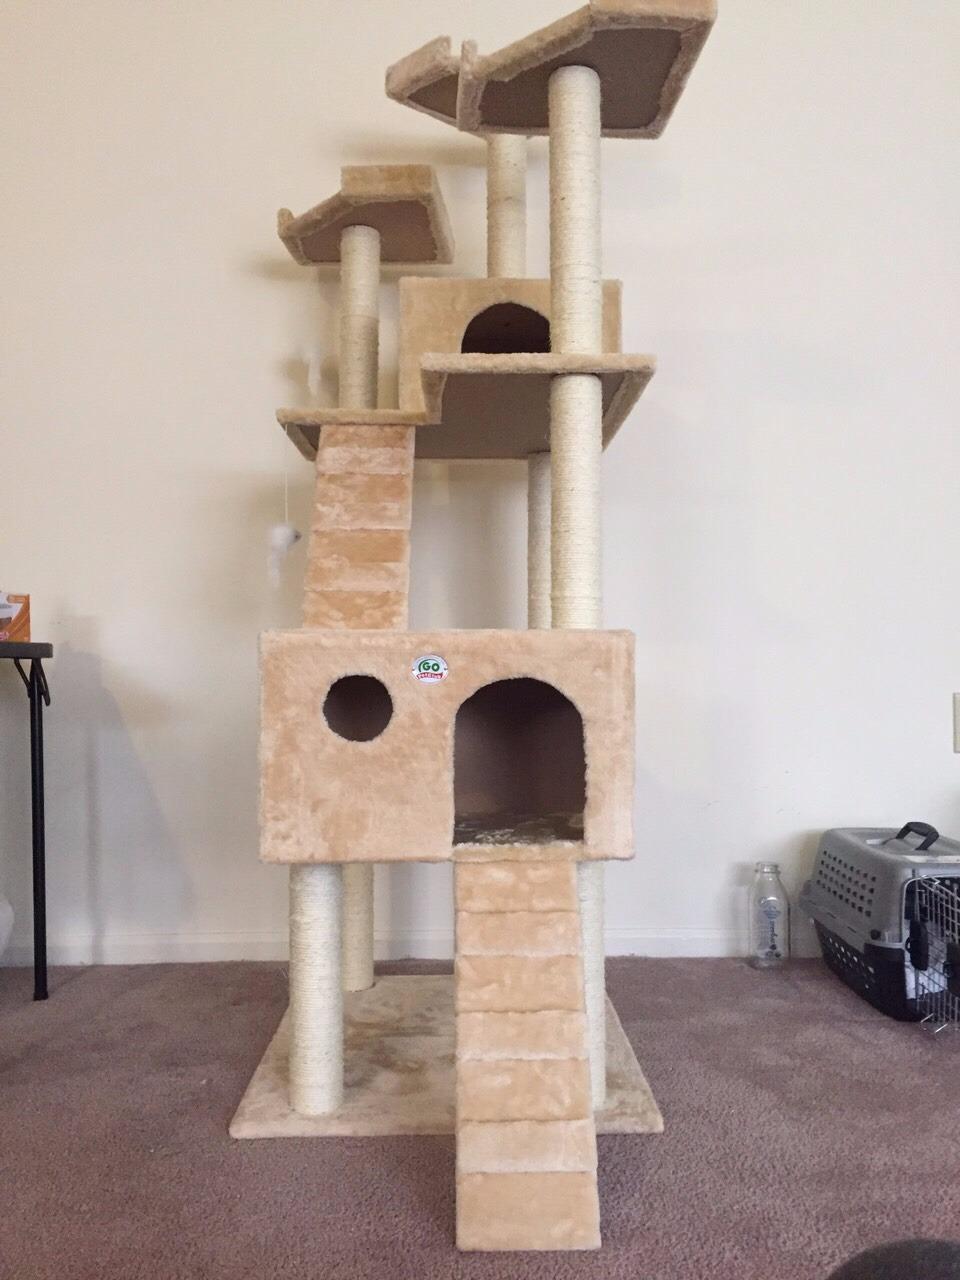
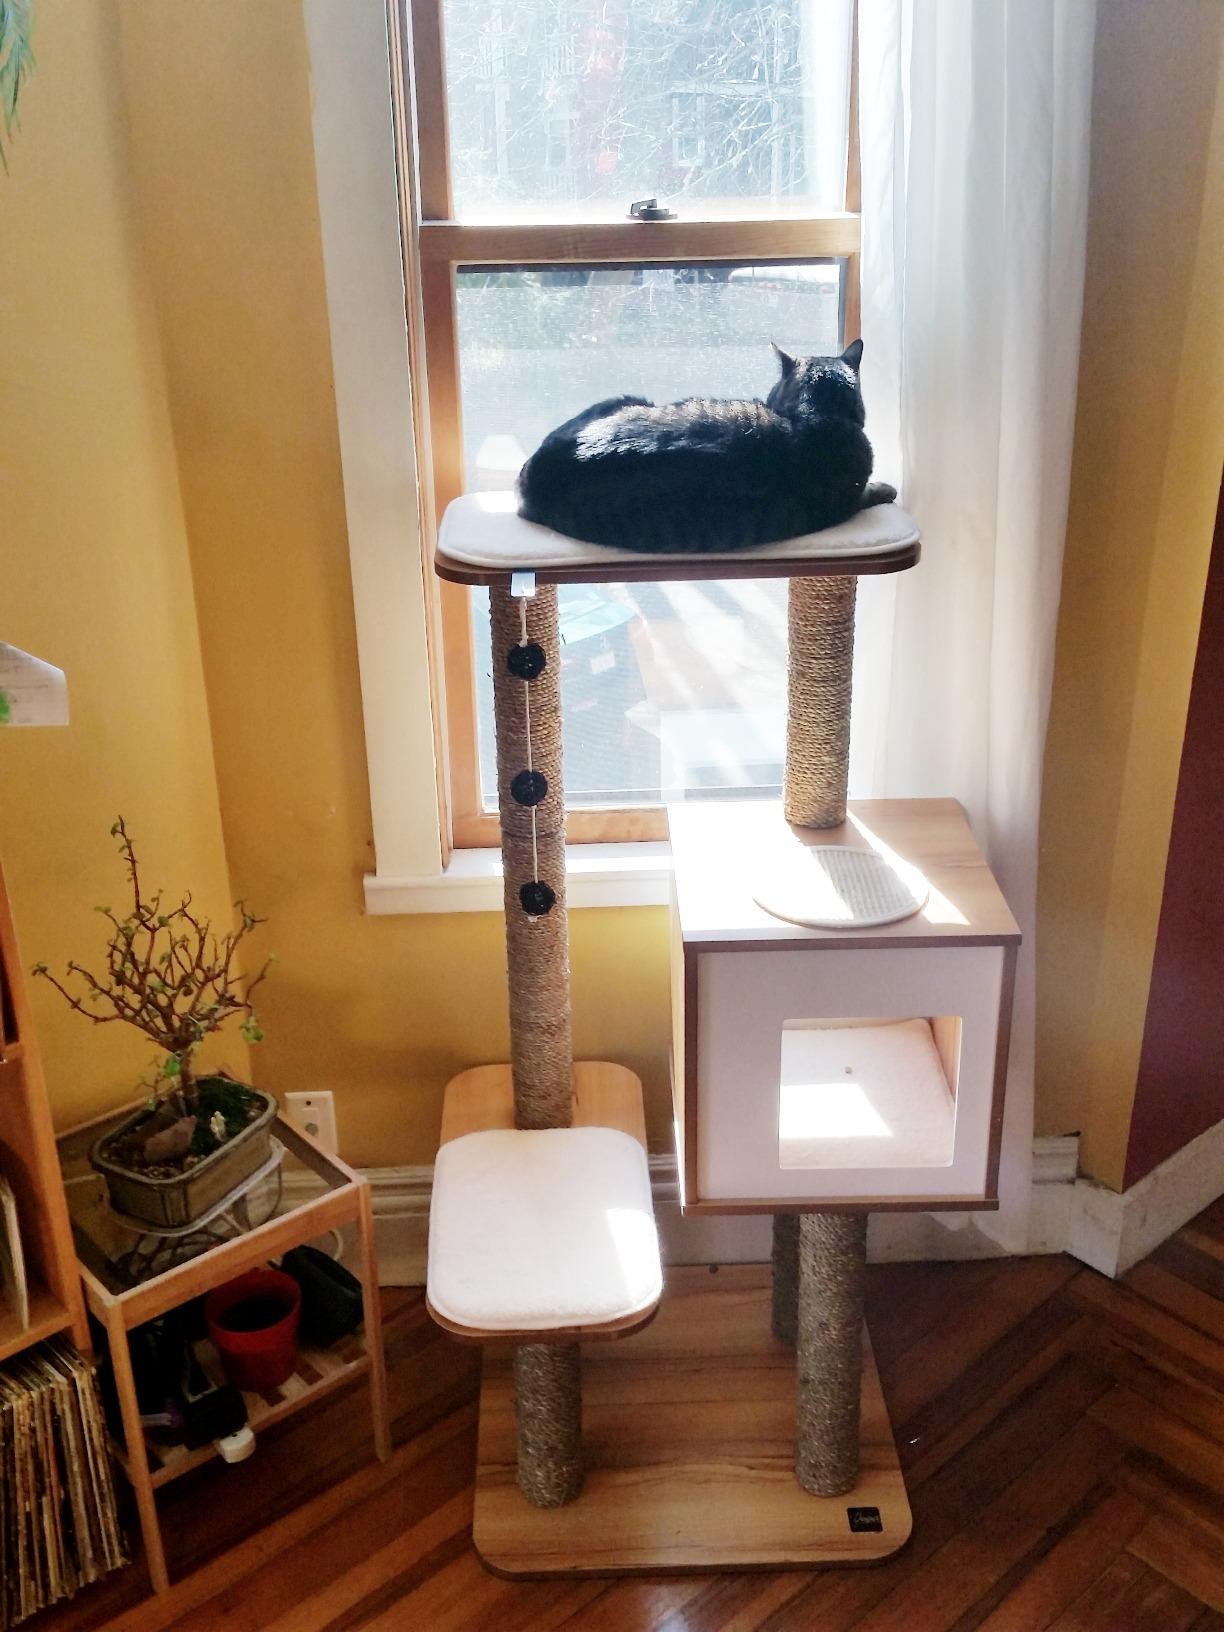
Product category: items_cat tree
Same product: no